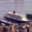
Label: ship